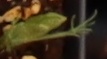
Label: Field Pea